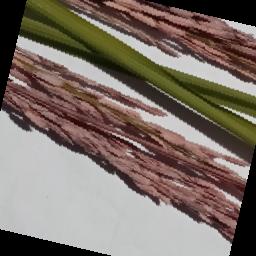
Label: Rice___Neck_Blast